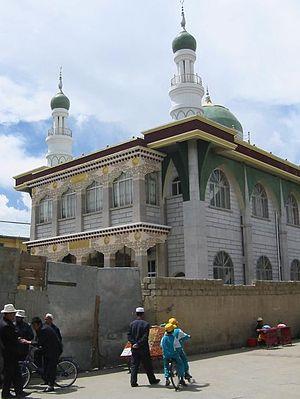
Il existe trois groupes principaux de musulmans au Tibet :